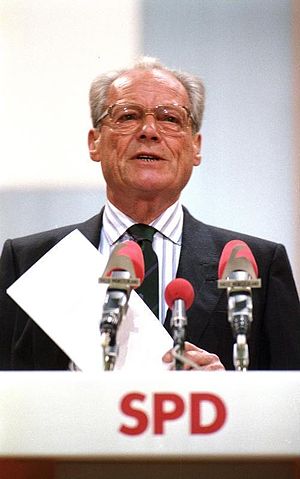
Døde i 1992 / Oktober
Døde i 1992 er en liste over notable personer, der er afgået ved døden i 1992.